Dia, Mali

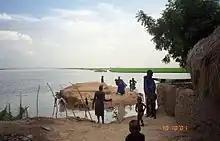
Bozo fishing village near kakalodaga, Mali, West Africa

Bozo(Somono) is the Mande-speaking fishing population of the Inland Niger Delta. Although the language of Bozo and Somono is different, they may have the same family names as both groups today claim Soninke ancestry from ancient Ghana. A fundamental difference between them is that the Bozo is an ethnic group, while the Somono is an occupational group. Thus, it has been said that "One must be born a Bozo, but anyone can become a Somono." Oral history portrays indigenous Bozo hunters and fishermen as the first inhabitants of Dia, which entered the Middle Niger region around 2000 BC. Somono has been portrayed as namakalaw, a term that describes occupationally defined artisans who guard their professional secrets through endogamy and esoteric ritual procedures. The arrival of the Somono remains a contested issue, especially due to the malleable character of their identity. It is assumed that they developed a recognizable occupational group sometime before the 17th-century state of Segu.